Narain Karthikeyan

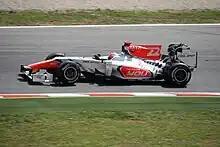
Karthikeyan driving for HRT at the 2011 Spanish Grand Prix.

On 6 January 2011, Karthikeyan announced that he would drive for the Hispania team in the season, following five years away from active involvement in the championship. He confirmed the deal via his Twitter page, saying it would be a "dream come true to race in front of the home crowd in the Indian GP in October," and adding that the support of financial backers Tata Group had been "instrumental".